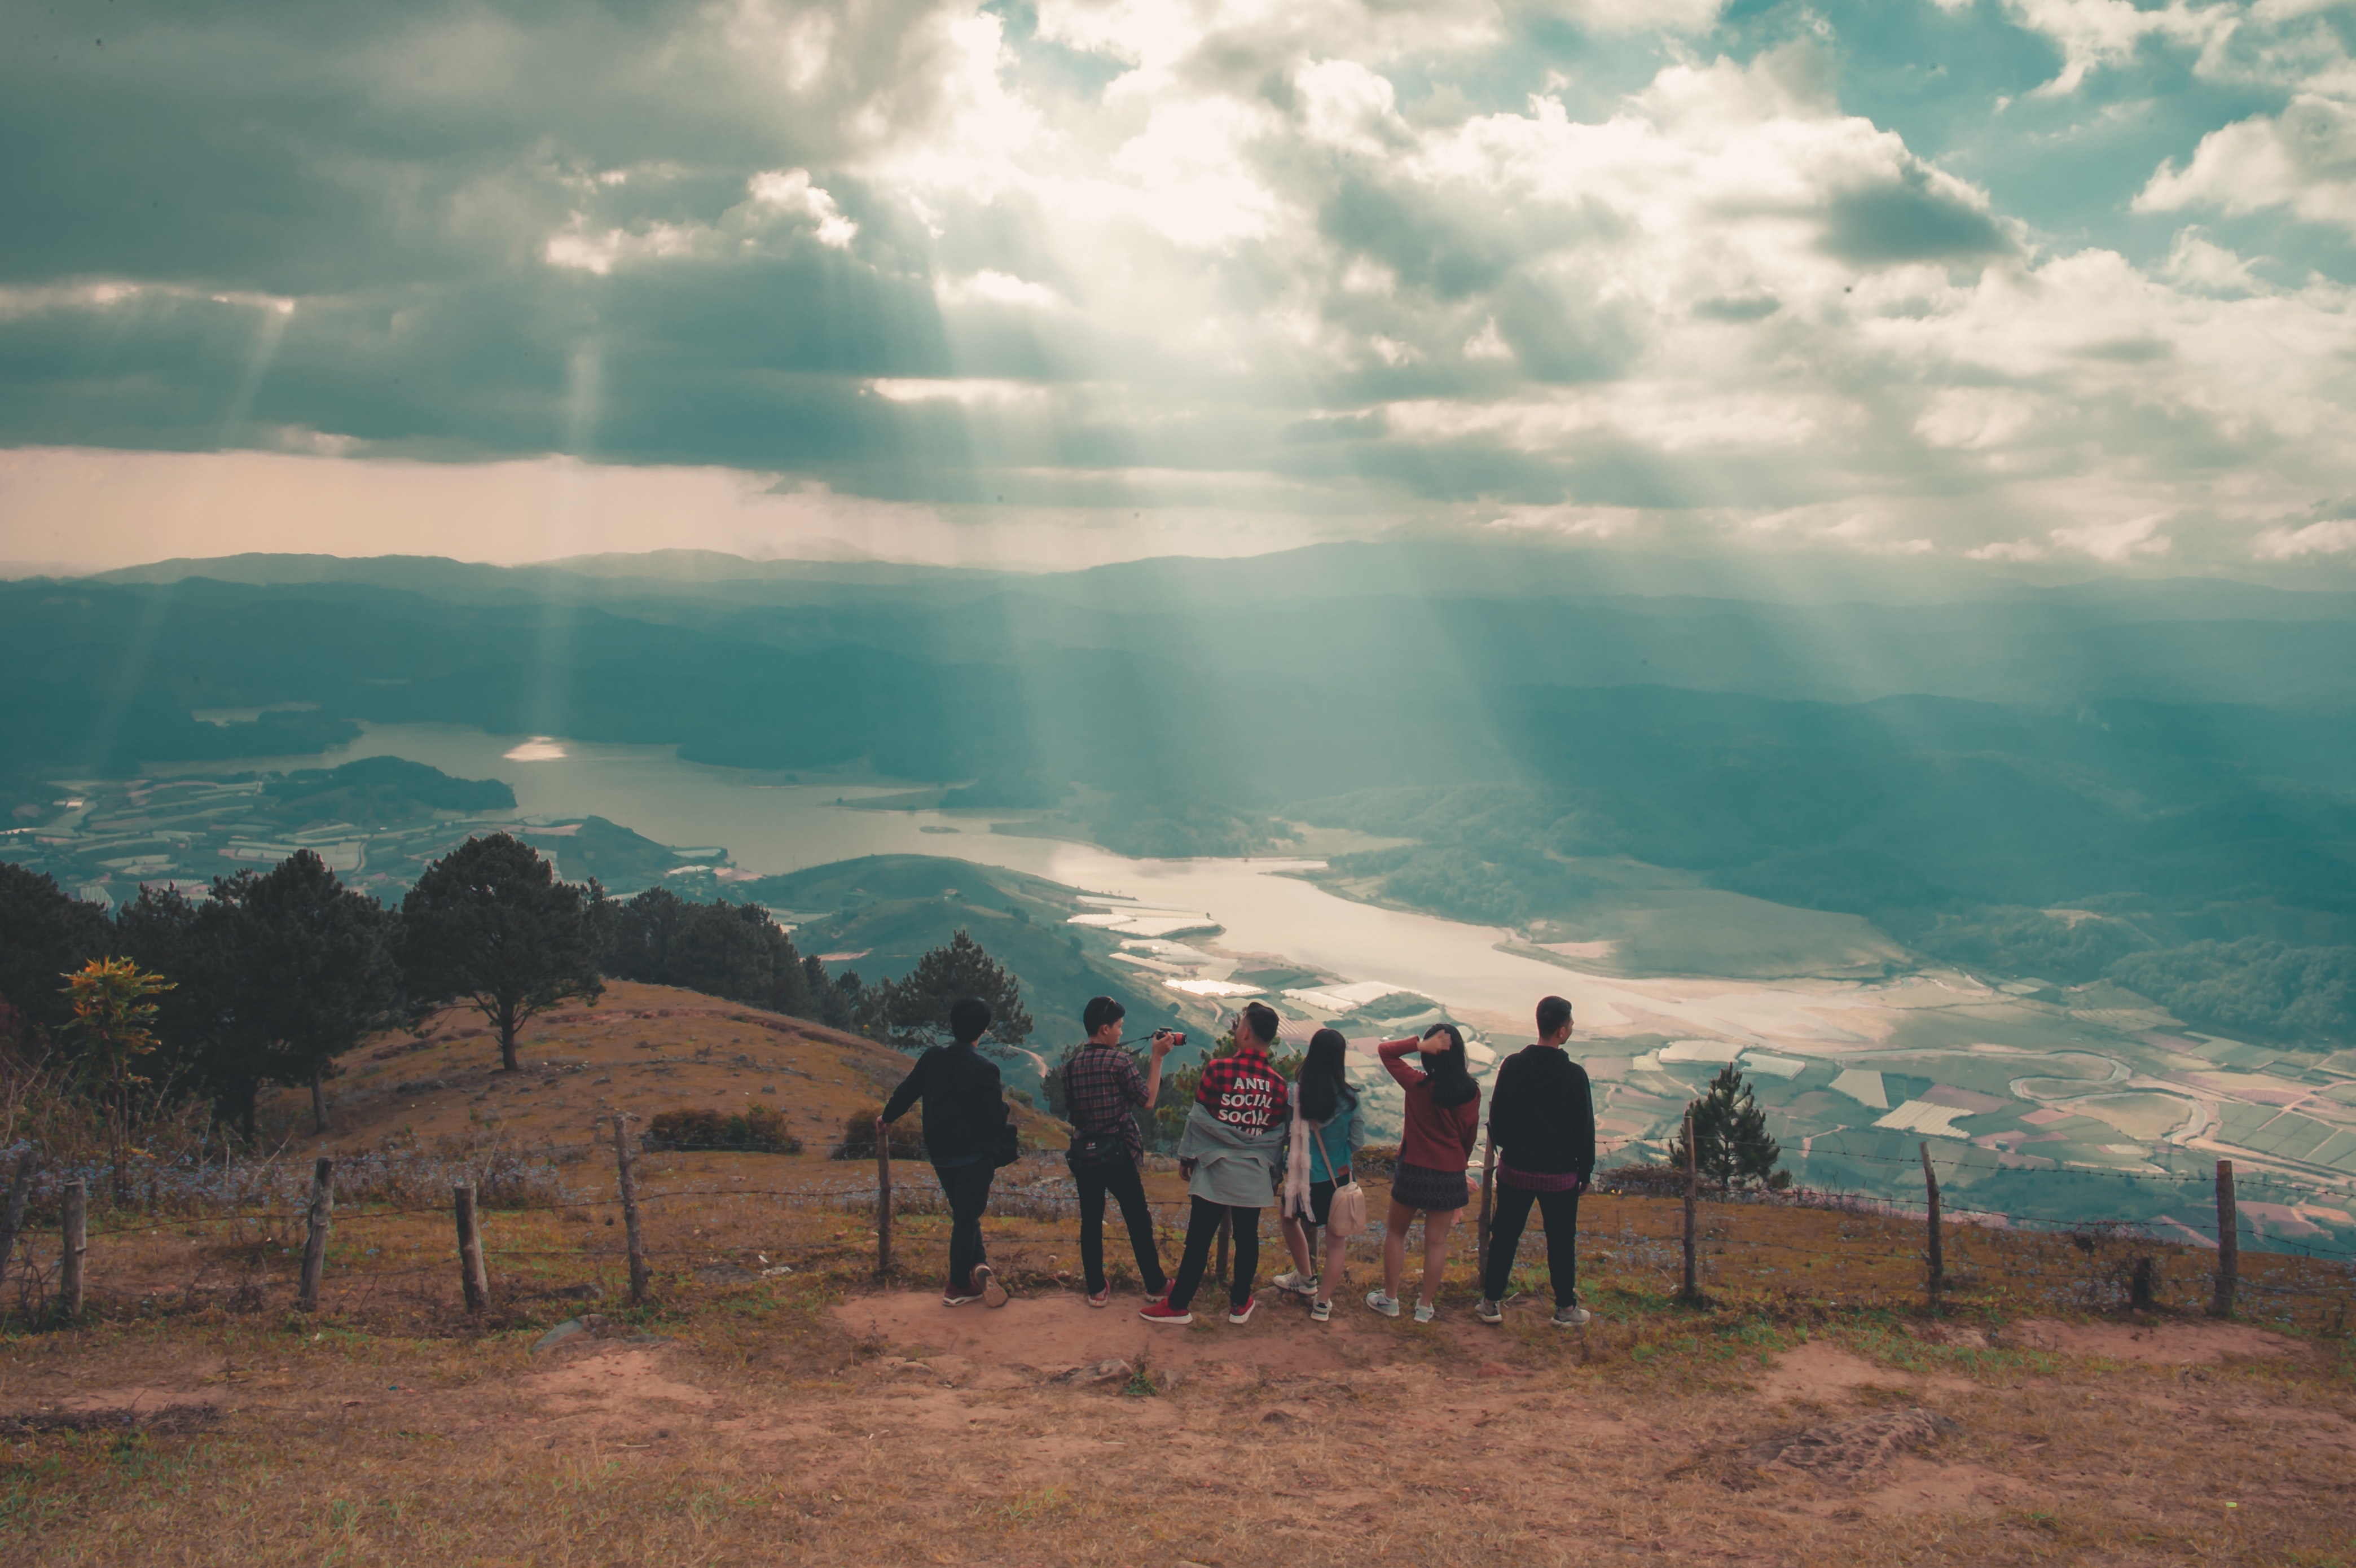
sky, cloud, mountainous landforms, mountain, hill, wilderness, highland, hill station, tree, ridge, meteorological phenomenon, morning, mountain range, atmosphere, rural area, landscape, sunlight, fell, horizon, plateau, tourism, national park, grass, winter, mount scenery, rock